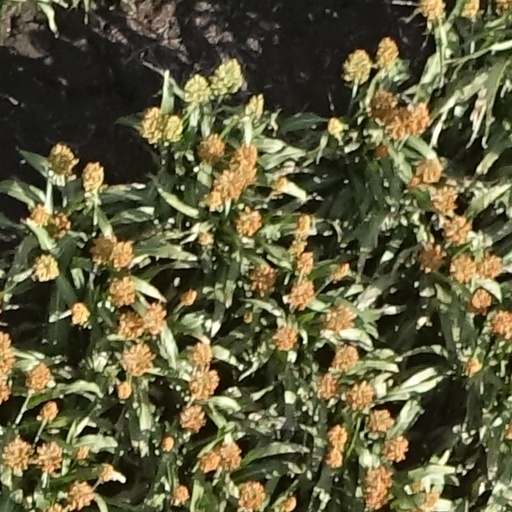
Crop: sorghum